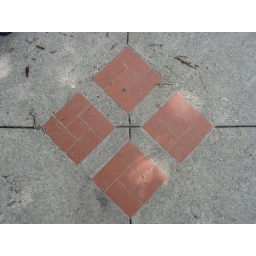
Frank Lloyd Wright's ensignia on the sidewalk out front of a house in Oak Park, IL